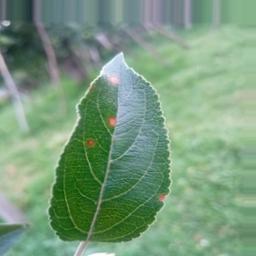
Label: Alternaria